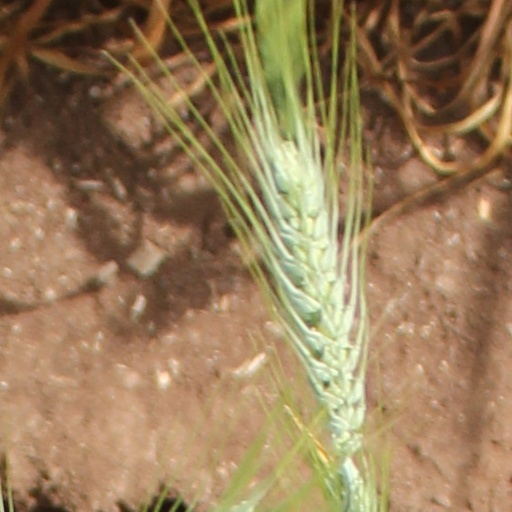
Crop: wheat